Breland (musician)

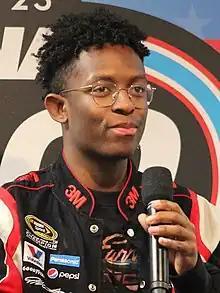
Breland at Daytona International Speedway in 2023

Daniel Gerard Breland (born July 18, 1995), known mononymously as Breland (stylized in all caps), is an American rapper, singer, songwriter and record producer of a hybrid of country, rap, R&B, gospel, and soul music. His 2019 debut single, "My Truck", rose to prominence the following year after gaining popular attention via social media, reaching No. 26 on "Billboard"s Hot Country Songs chart, and was remixed with Sam Hunt before being certified platinum for sales of one million units as of January 2021.